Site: brandenburg
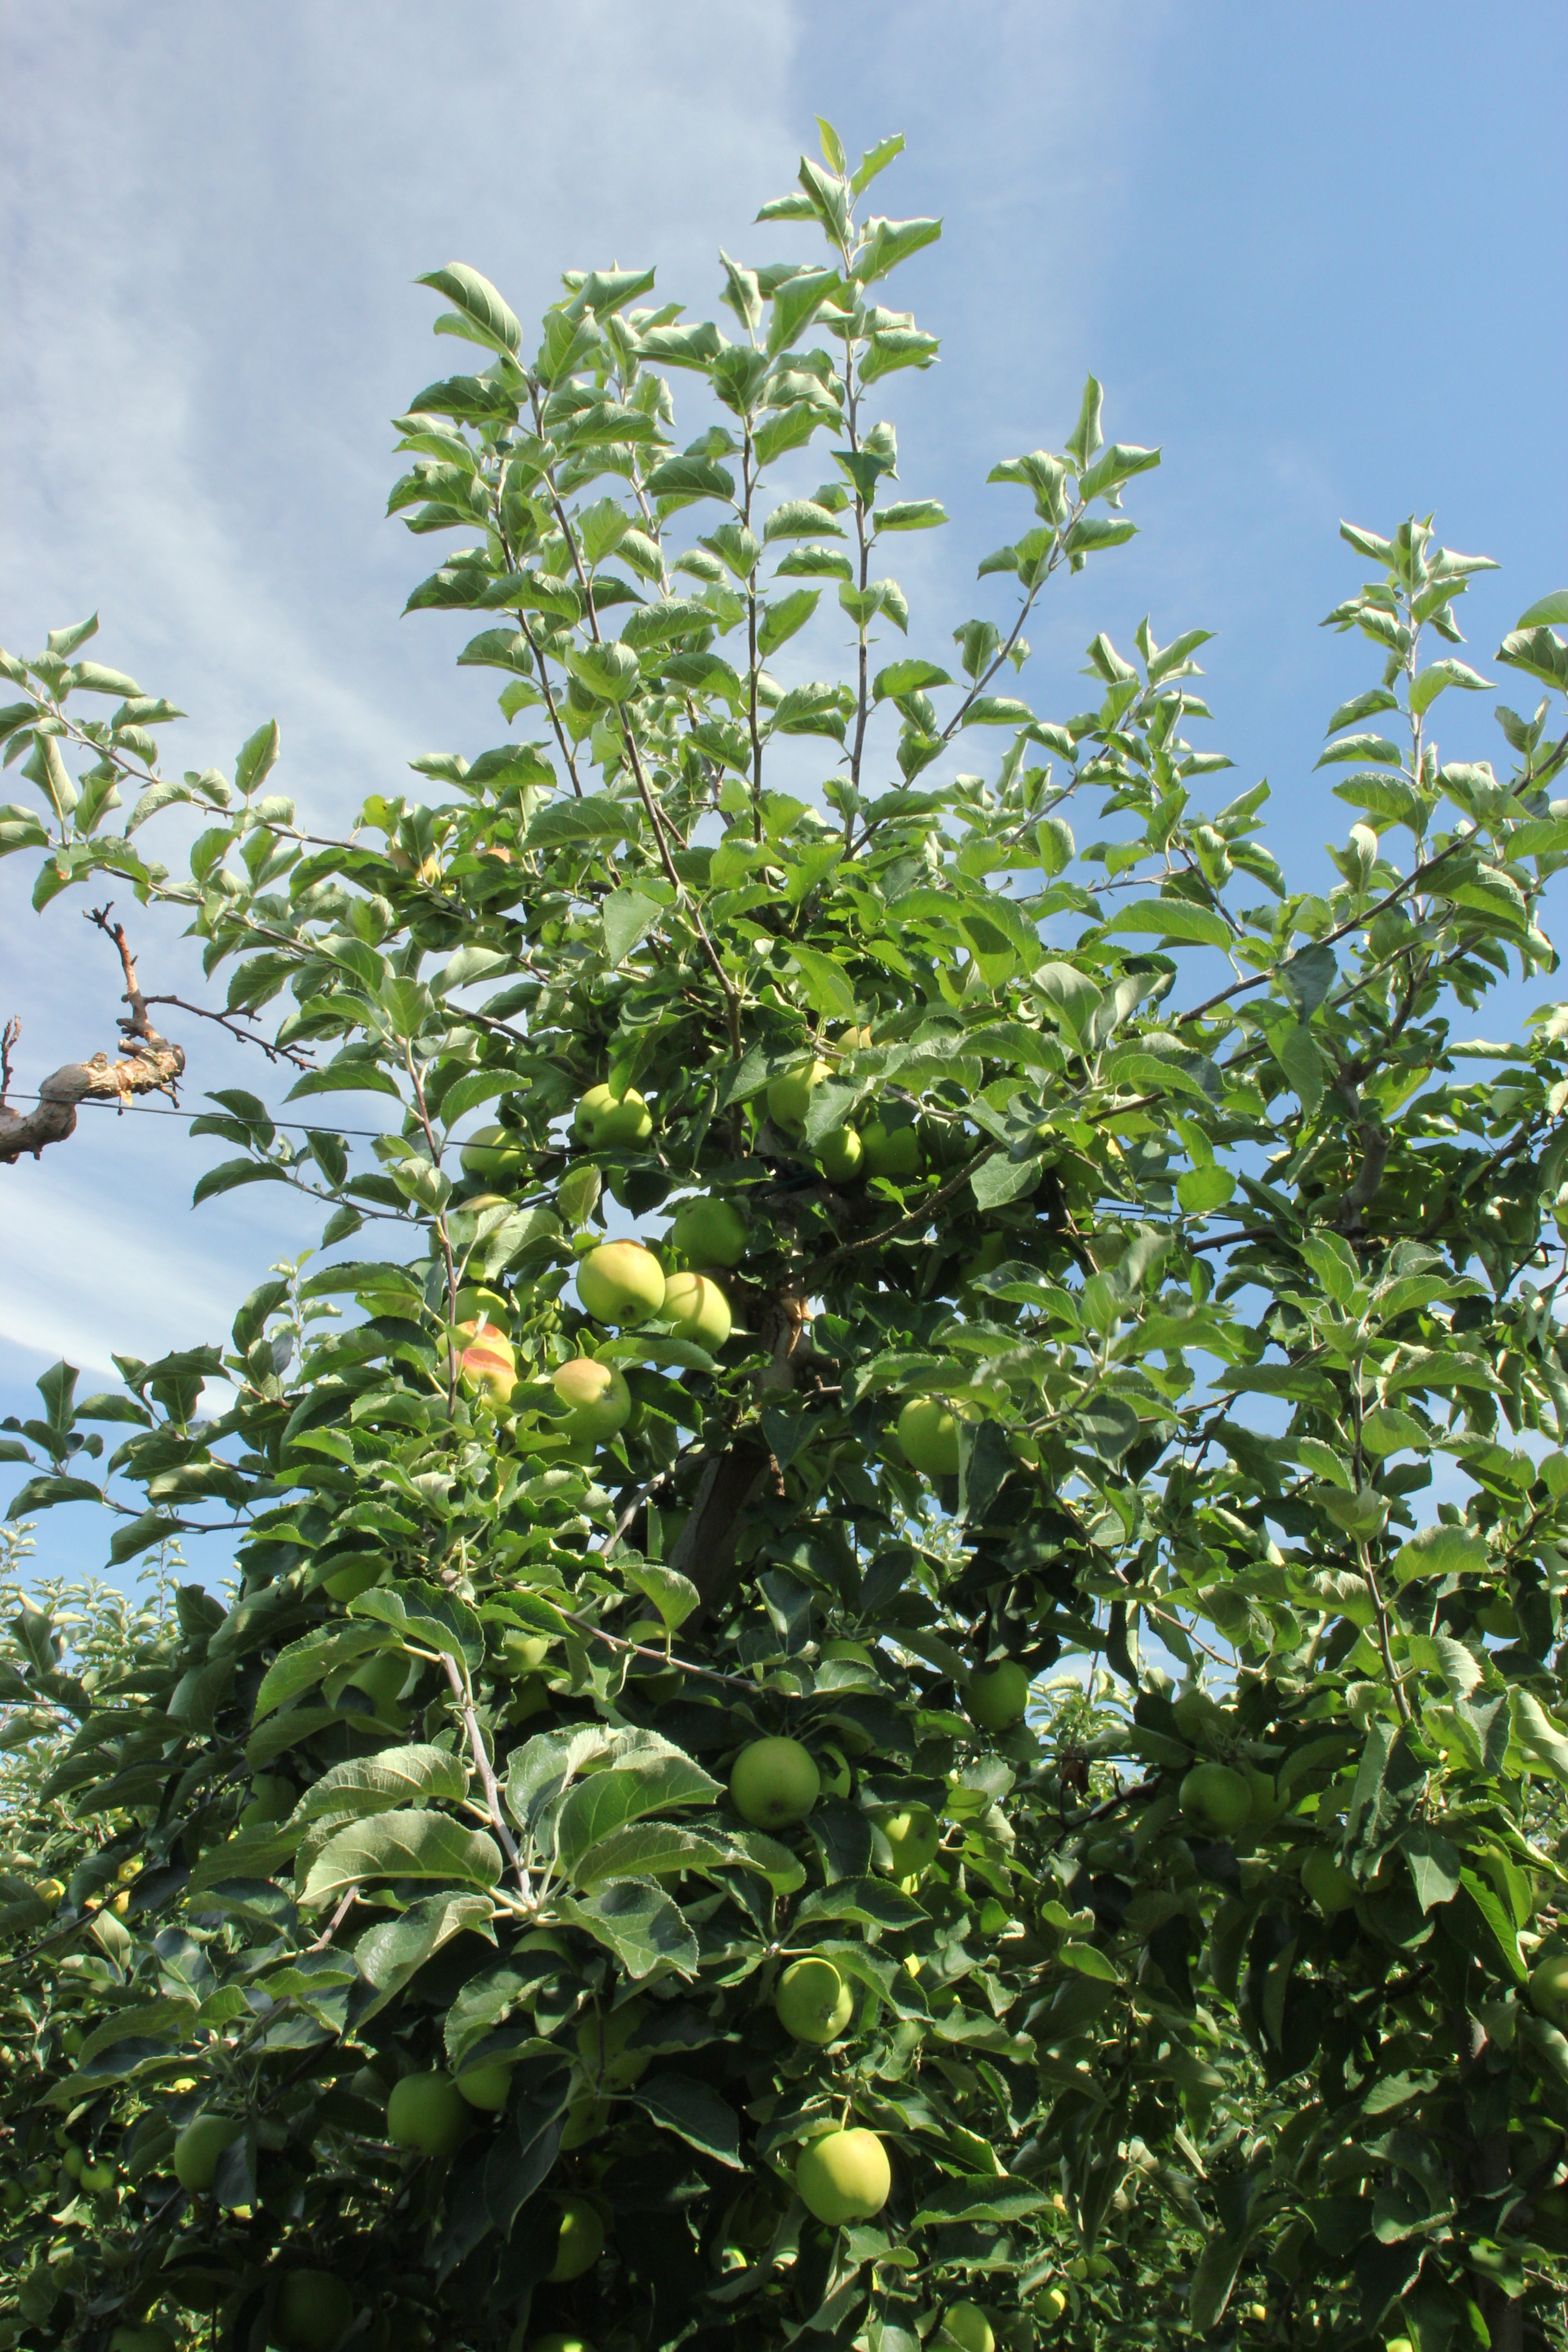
Growth stage (BBCH 77): Development of fruit